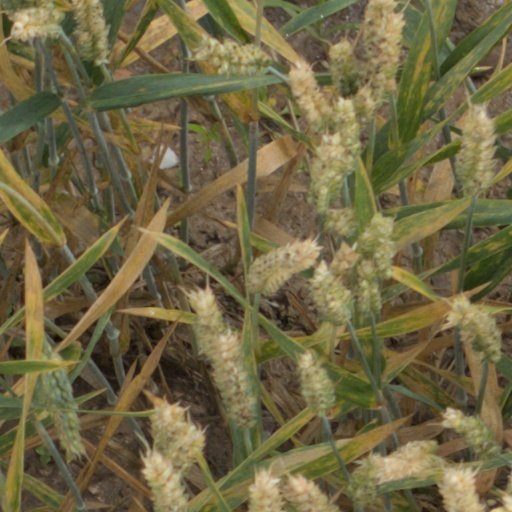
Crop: wheat